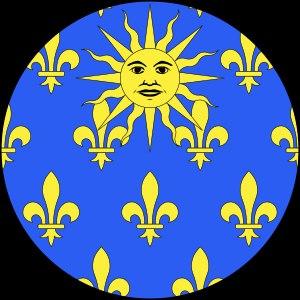
Les armoiries du Canada ou armoiries de Sa Majesté la reine du Canada ont été créées par une proclamation du roi George V le 21 novembre 1921. Fortement inspirées des armoiries royales du Royaume-Uni, elles ont par la suite été modifiées deux fois au cours du XXᵉ siècle.